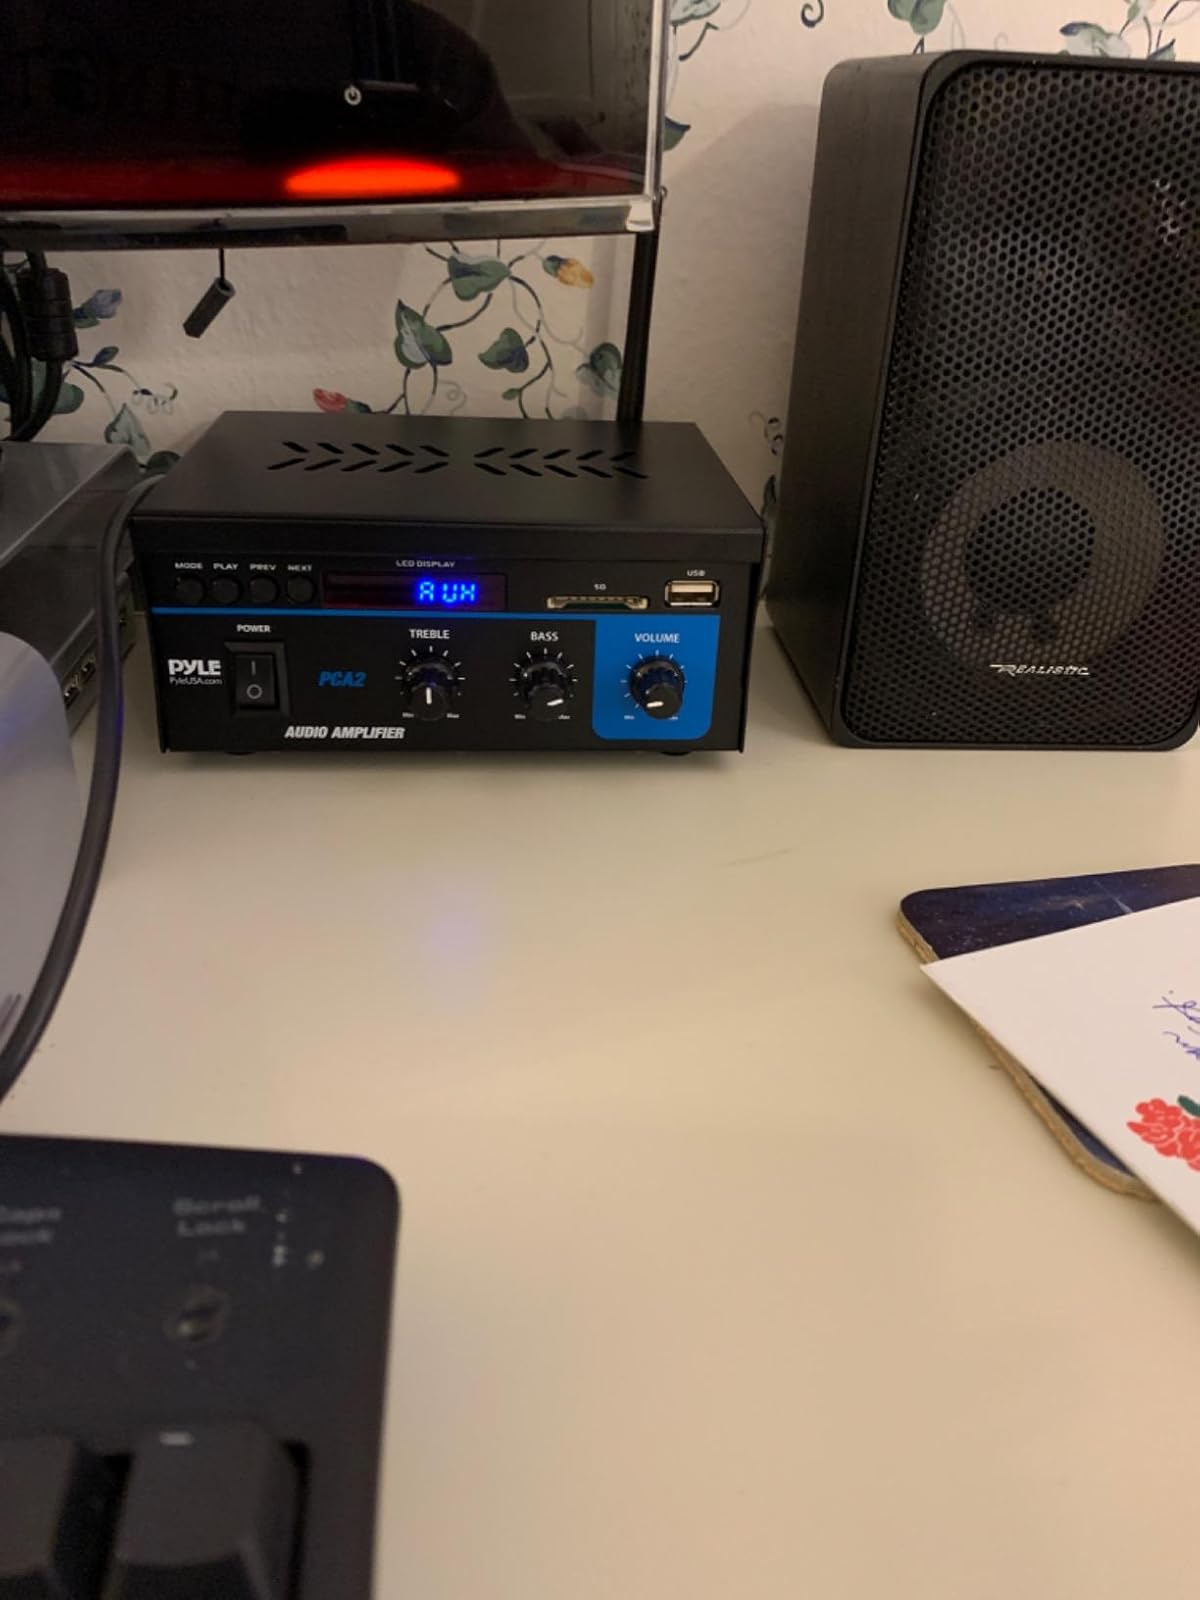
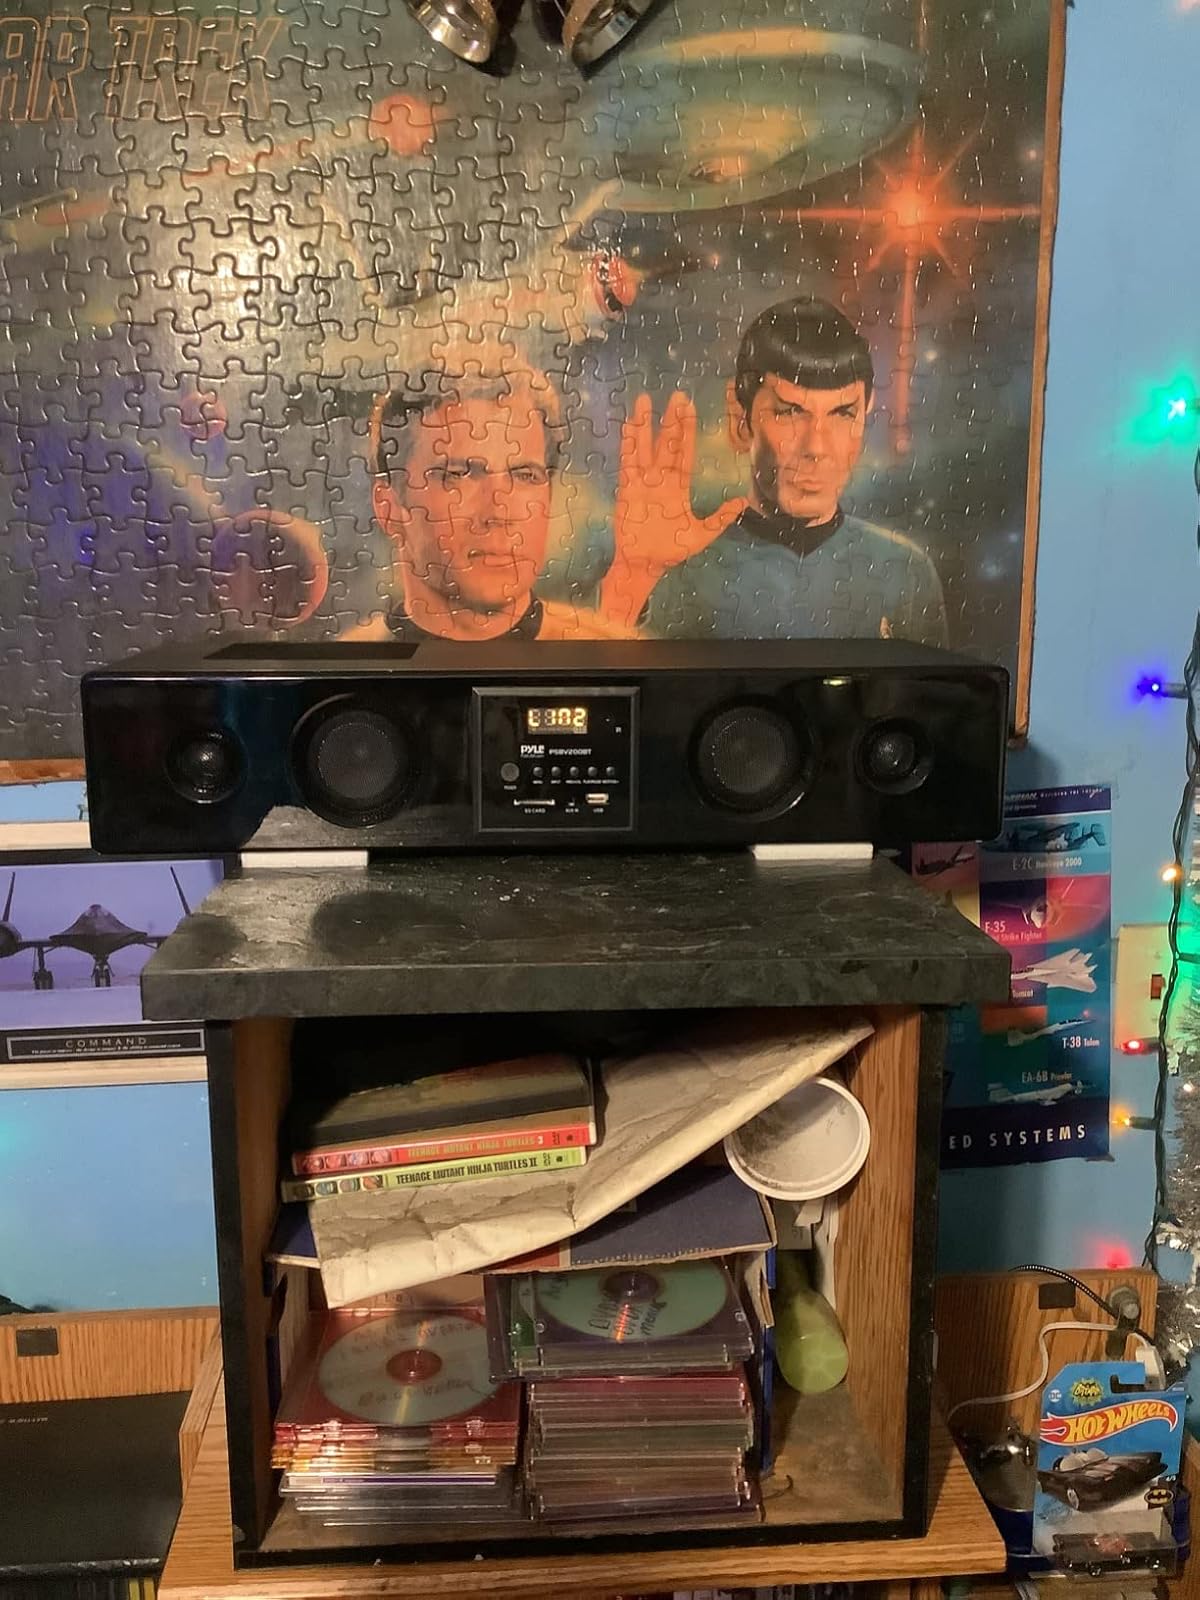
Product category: speaker
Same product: no